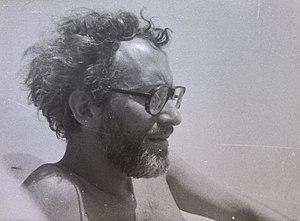
René Kalisky est un dramaturge belge d'origine juive polonaise.